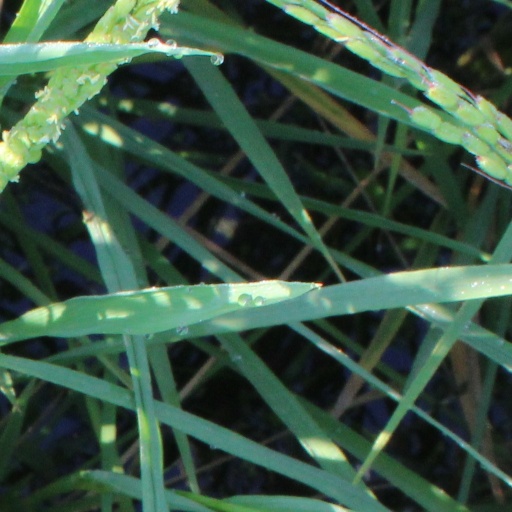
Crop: rice